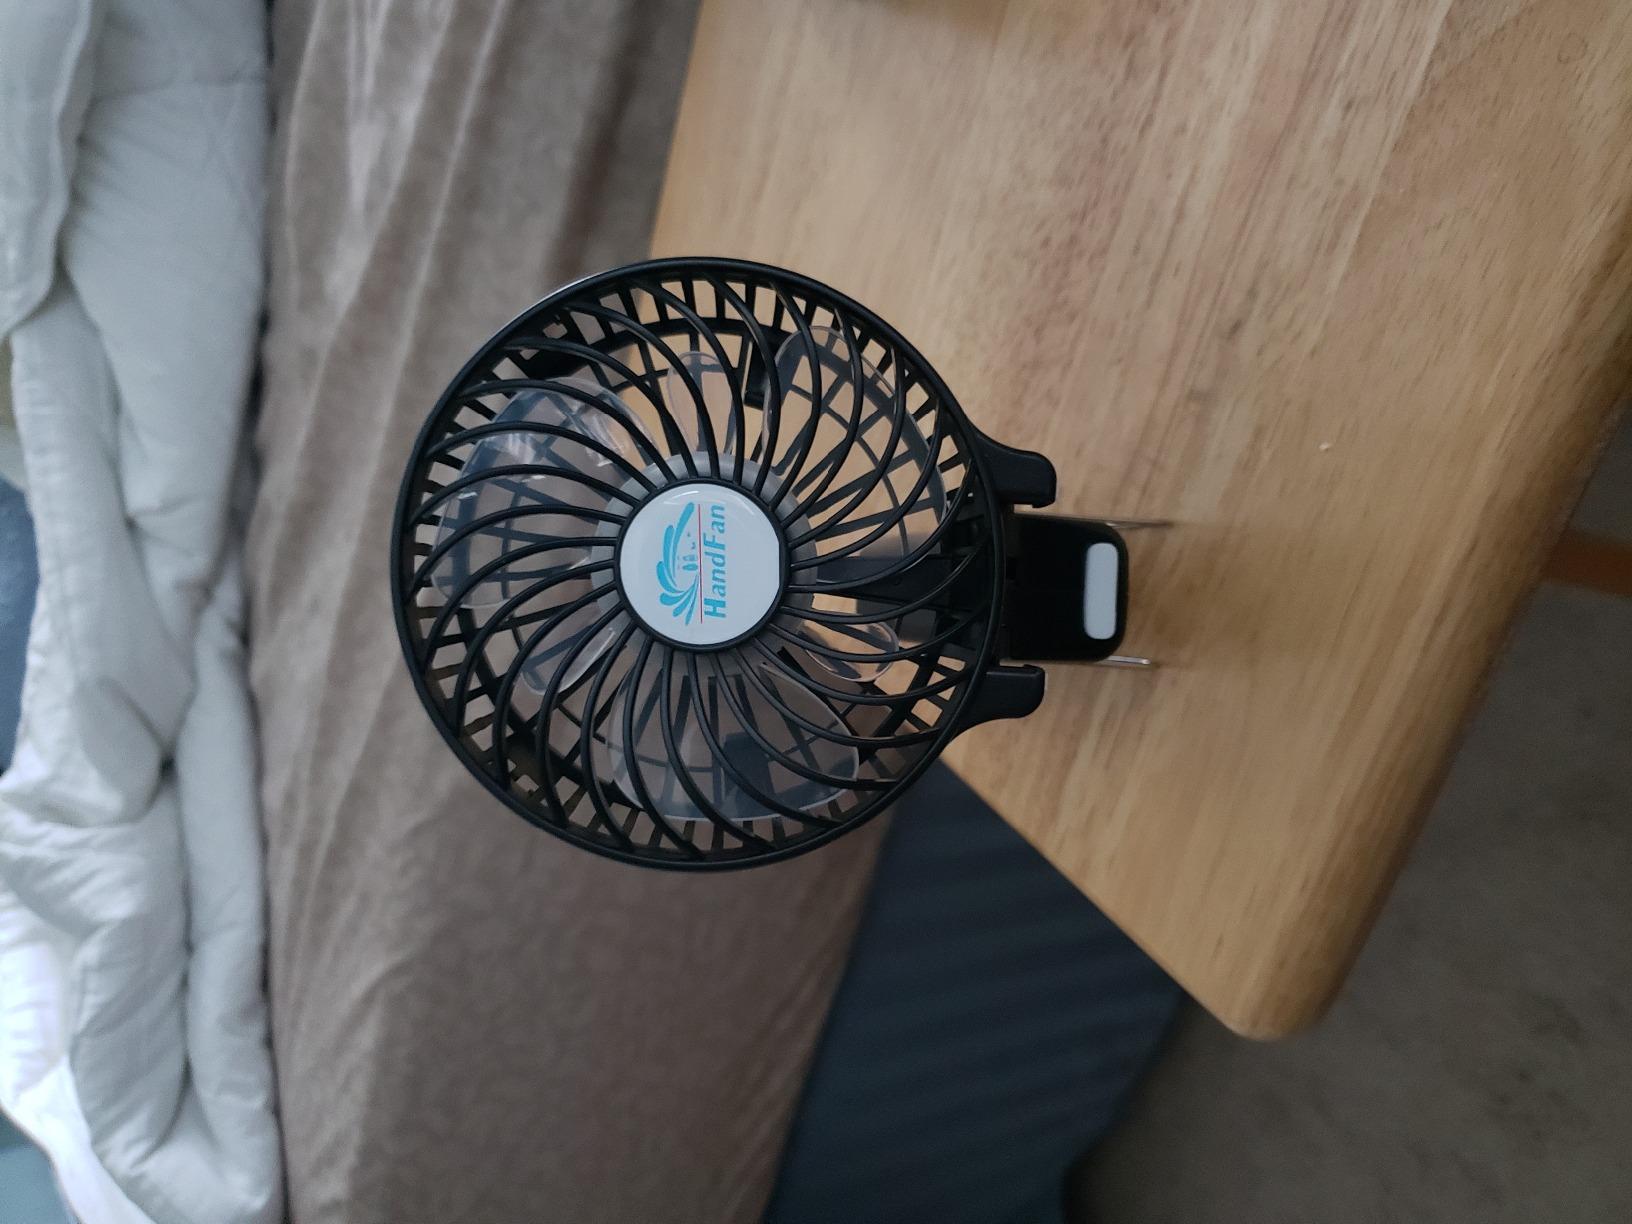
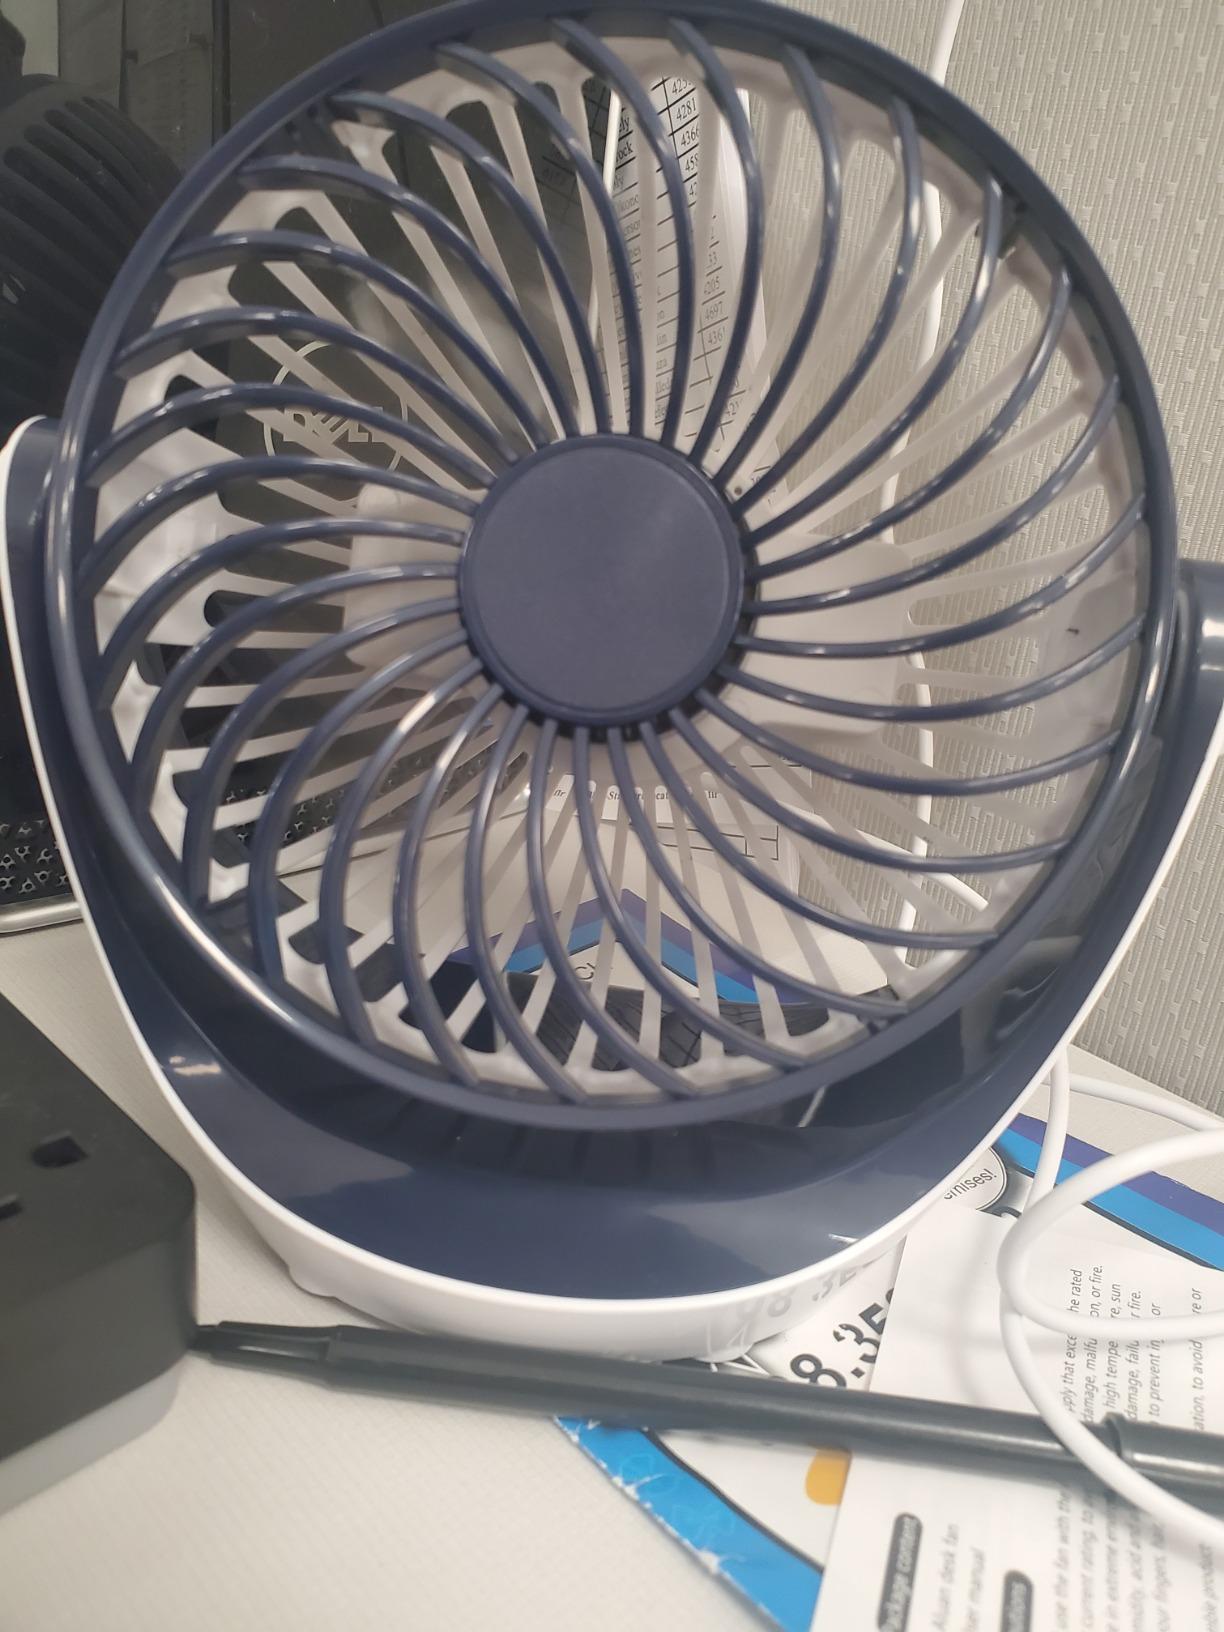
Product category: fan
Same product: no